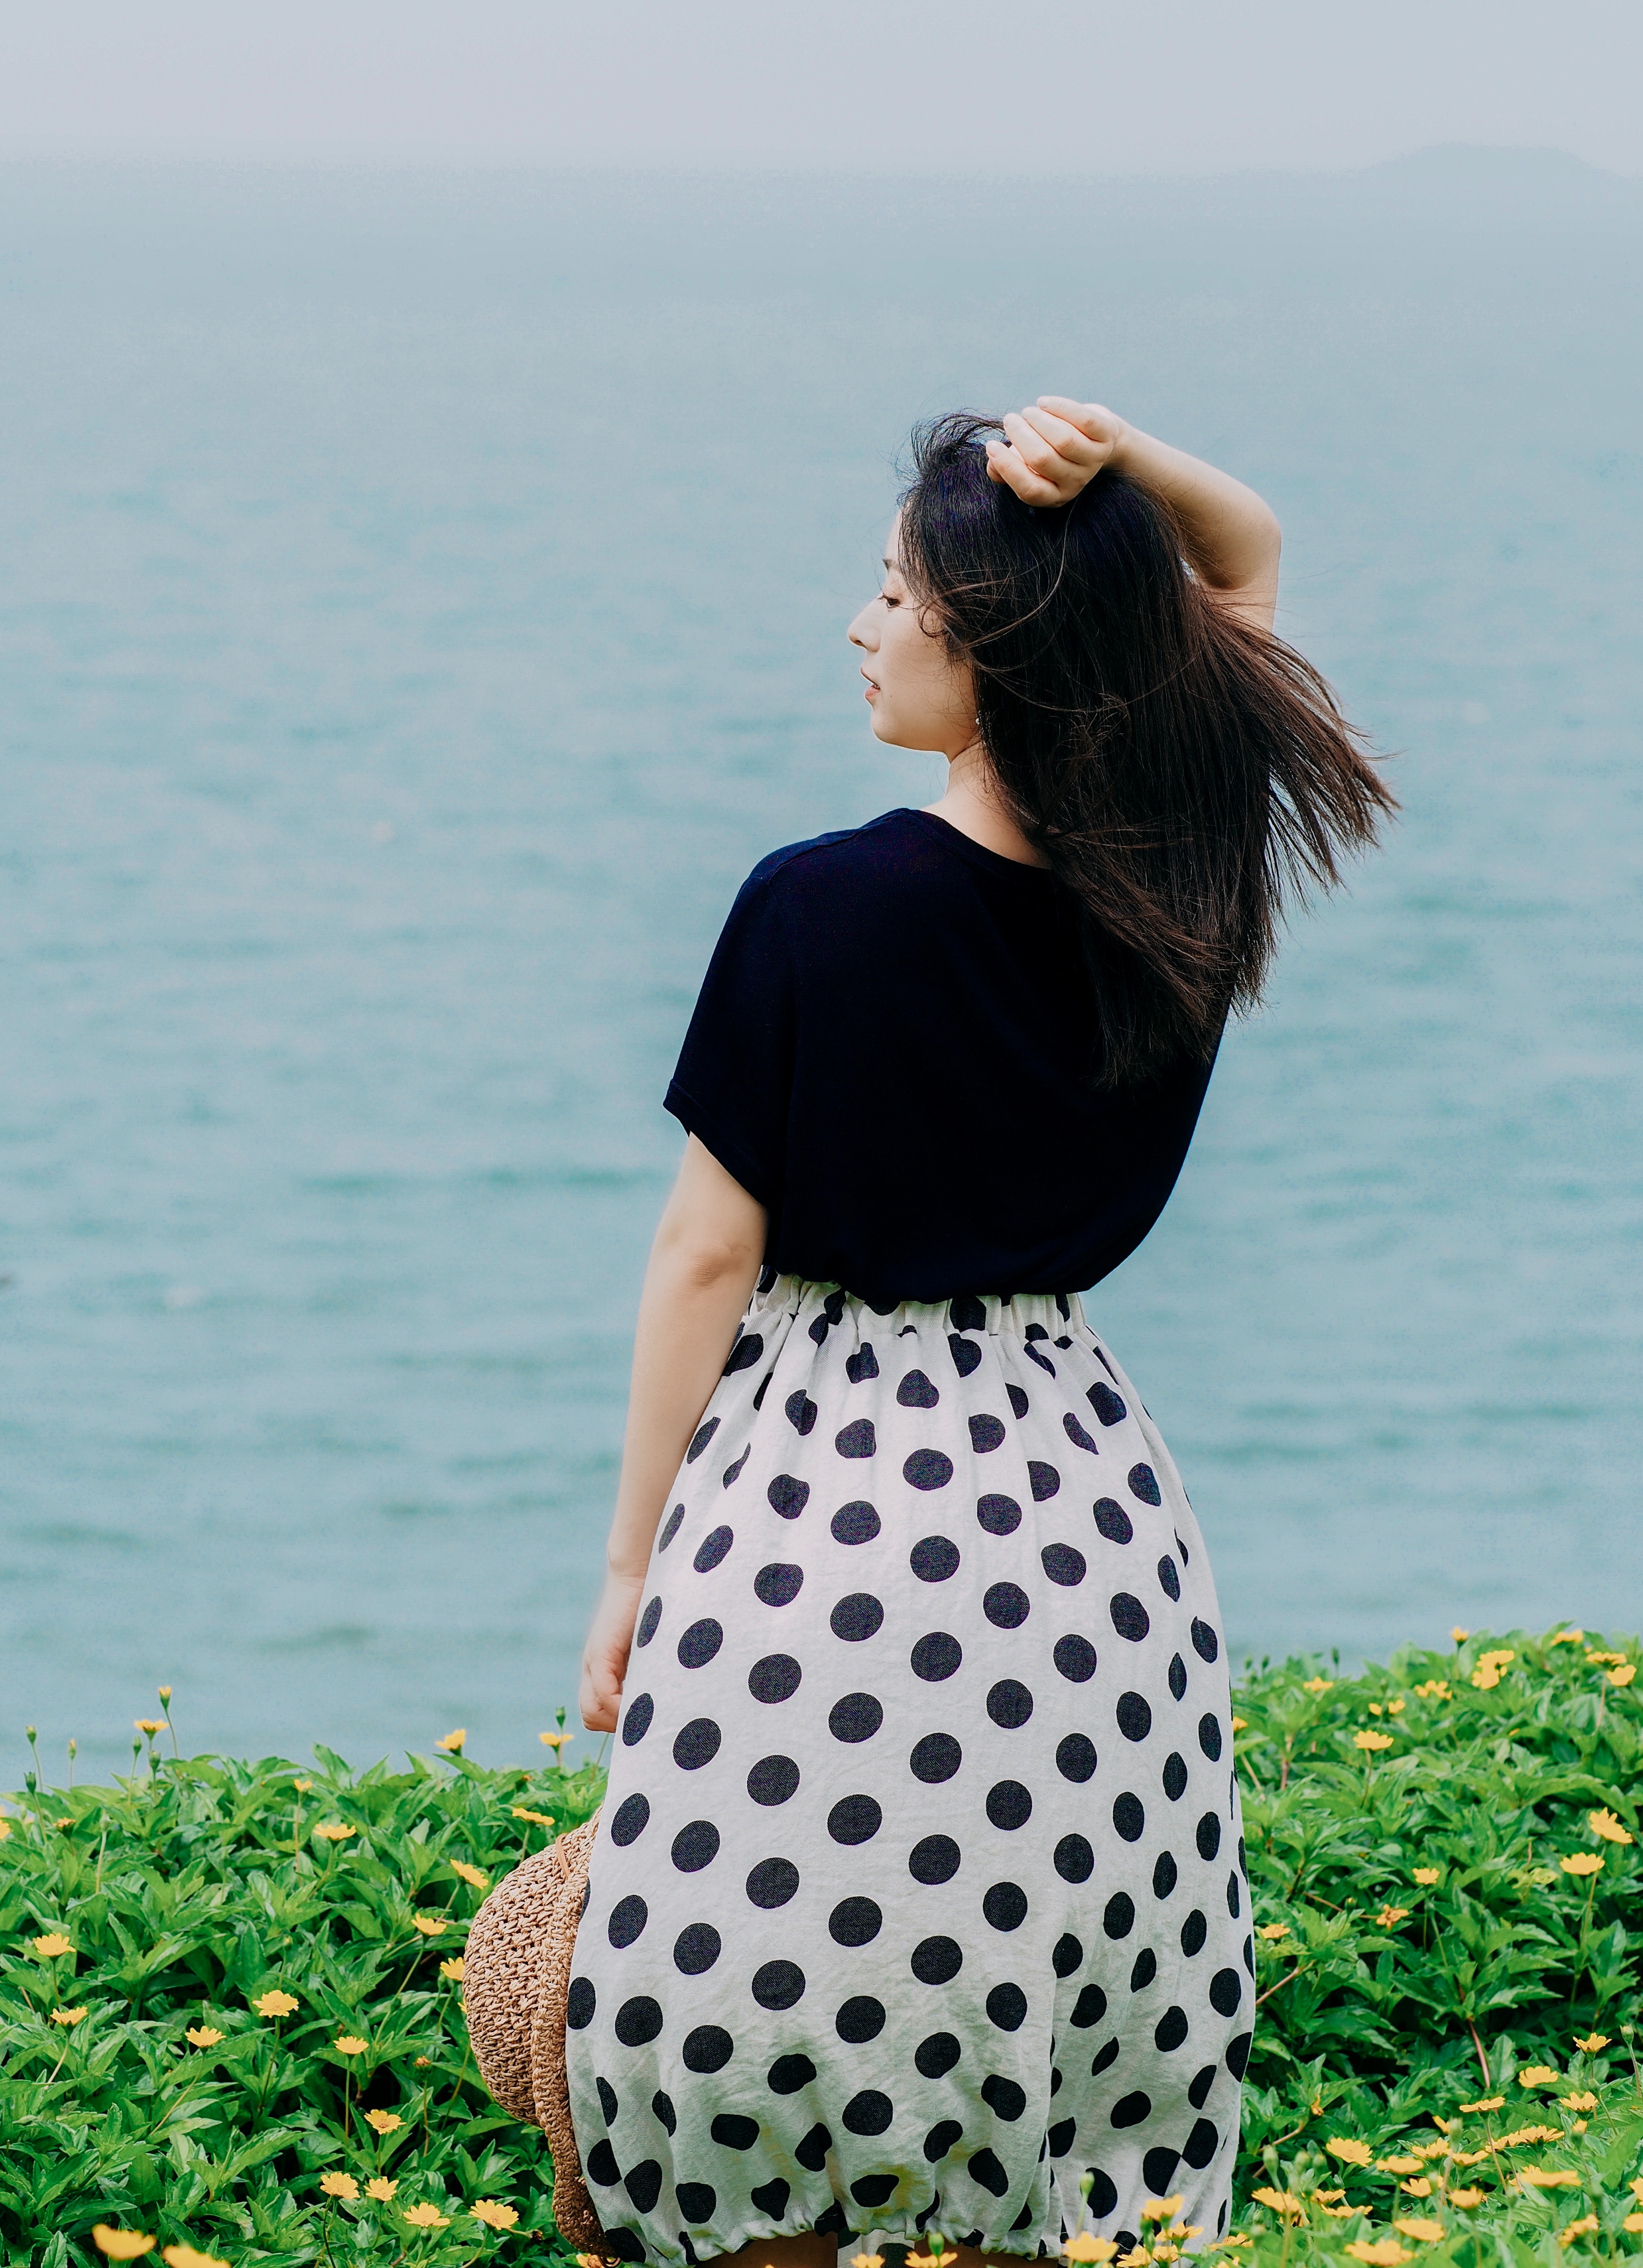
girl, People in nature, clothing, polka dot, lady, pattern, dress, shoulder, beauty, long hair, design, photography, summer, grass, photo shoot, waist, neck, sea, street fashion